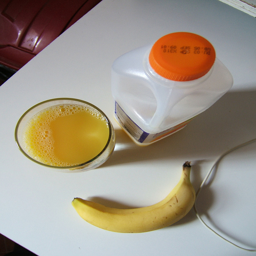
Banana and glass of orange juice next to empty carton on counter.
The glass of juice is next to a carton and a banana.
Display of a banana and orange on white table.
a glass of orange juice, an orange juice carton and a banana sitting on a table.
A banana, a glass of orange juice, and a bottle.